Panama Canal

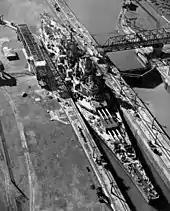
, an , passes through the canal on 13 October 1945. The beams of the "Iowas" and preceding were the largest ever to transit the Canal.

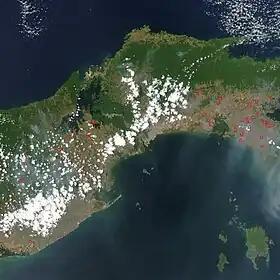
A satellite image showing the location of the Panama Canal: dense jungles are visible in green, topped by clouds

Colonel William C. Gorgas had been appointed chief sanitation officer of the canal construction project in 1904. Gorgas implemented a range of measures to minimize the spread of deadly diseases, particularly yellow fever and malaria, which had recently been shown to be mosquito-borne following the work of Cuban epidemiologist Carlos Finlay, American pathologist Walter Reed and Scottish physician Sir Ronald Ross. Investment was made in extensive sanitation projects, including city water systems, fumigation of buildings, spraying of insect-breeding areas with oil and larvicide, installation of mosquito netting and window screens, and elimination of stagnant water. Despite opposition from the commission (one member said his ideas were barmy), Gorgas persisted, and when Stevens arrived, he threw his weight behind the project. After two years of extensive work, the mosquito-spread diseases were nearly eliminated. Despite the monumental effort, about 5,600 workers died from disease and accidents during the US construction phase of the canal. Of these, the great majority were West Indian laborers, particularly those from Barbados. The number of Americans who died was about 350.